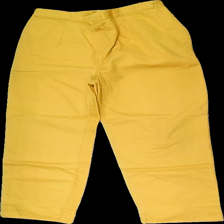
View: front
Type: Trousers
Category: Ladies
Brand: Not in the list
Brand text on label: j.marinio
Colors: Yellow
Material: 100% cotton
Cut: Regular
Season: All
Trend: Denim
Stains: Major
Damage: fläckar
Damage location: middle right
Damage 2: fläckar
Damage 2 location: bottom left
Damage 3: fläckar
Damage 3 location: top right
Price range: <50
Recommended usage: Export
Description: gula jeans med fläckar
Comment: vintage